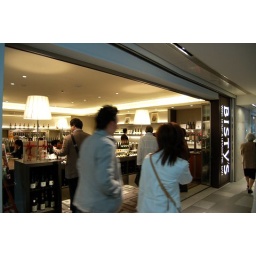
bisty's - wine library with over 100 wines available by the glass